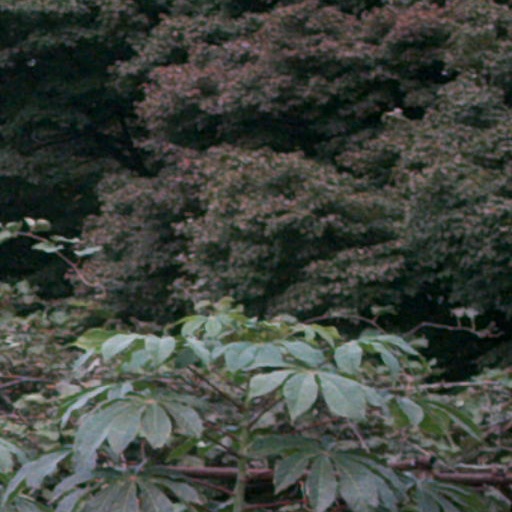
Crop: cassava